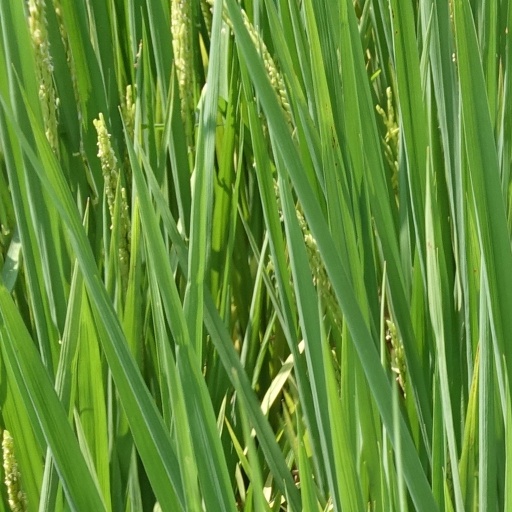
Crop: rice